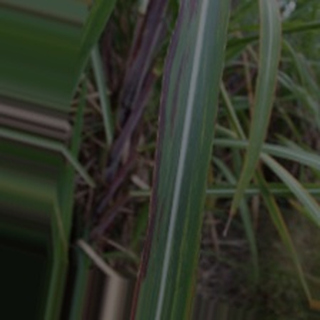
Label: sugarcane_bacterial_blight